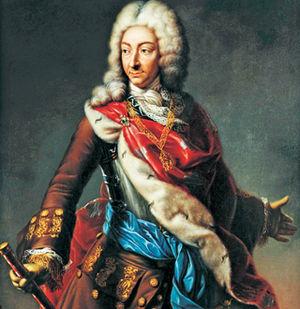
Charles Auguste d'Allonville de Louville, connu comme le marquis de Louville, né le 16 mai 1664 à Louville et mort le 20 août 1731, est un homme politique français. Favori de Philippe V, qui accède au trône d'Espagne en 1700, il devient chef de la maison française et gentilhomme de la Chambre. En 1701 et 1702, préconisant une présence forte de la France dans les affaires espagnoles, il exerce une grande influence sur Philippe V, sur les Français de la cour d'Espagne et sur les conseillers versaillais en relation avec lui. Il est disgracié en 1703.
La Prévôté de Saint Laurent d'Oulx est une congrégation de chanoines réguliers de saint Augustin, fondée aux alentours de 1050 et sécularisée le 19 avril 1756 pour permettre la création du diocèse de Pignerol. Le chef d'ordre de cette congrégation siégeait au lieu-dit « Plan des martyrs » de la ville d'Oulx.
Victor-Amédée II de Savoie, dit « le Renard de Savoie », né à Turin le 14 mai 1666, mort au château Moncalieri le 31 octobre 1732, est un prince de Piémont et duc de Savoie de 1675 à 1730, roi de Sicile de 1713 à 1720, puis roi de Sardaigne de 1720 à 1730. Il est le fils du duc Charles-Emmanuel II et de Marie-Jeanne-Baptiste de Savoie